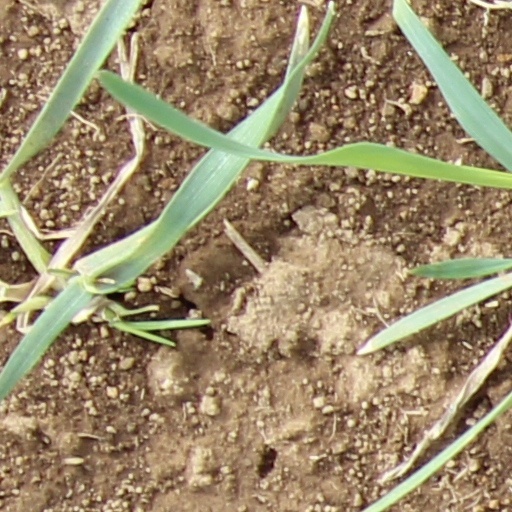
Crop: wheat